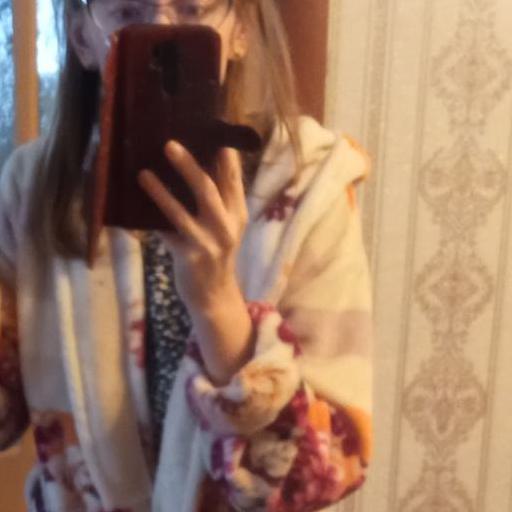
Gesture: no_gesture